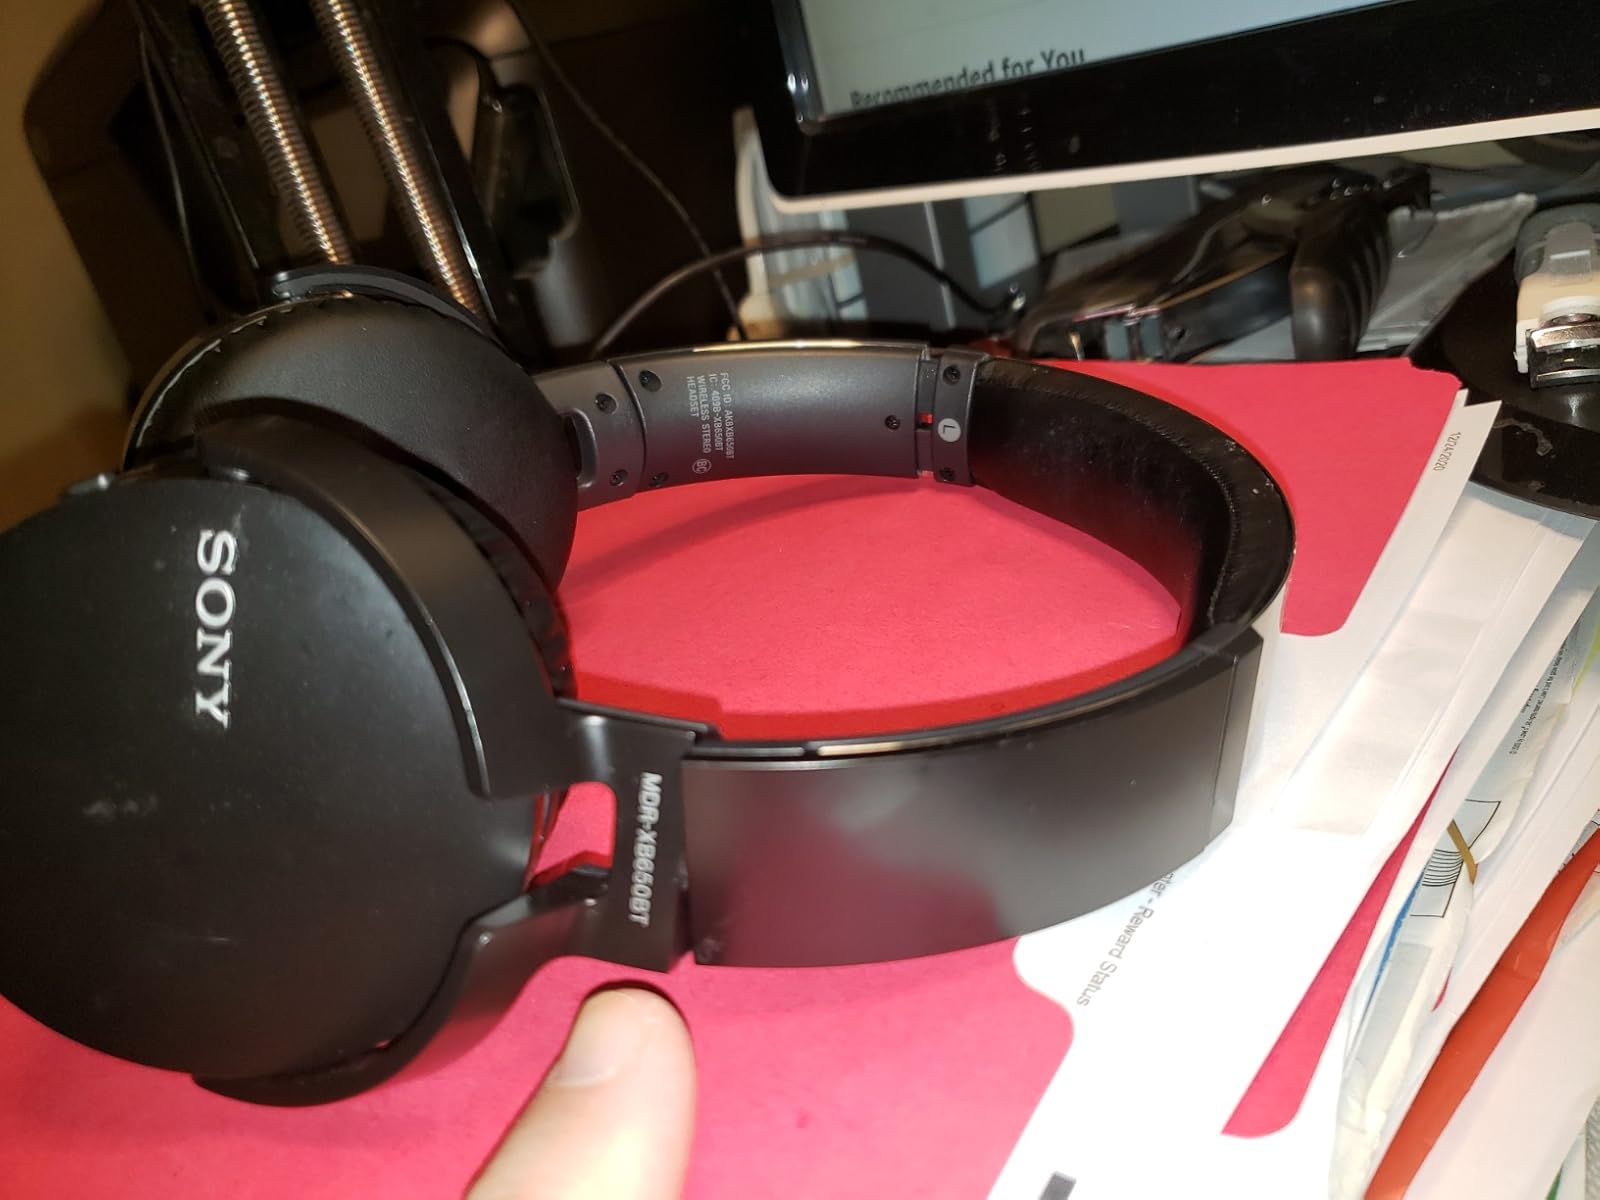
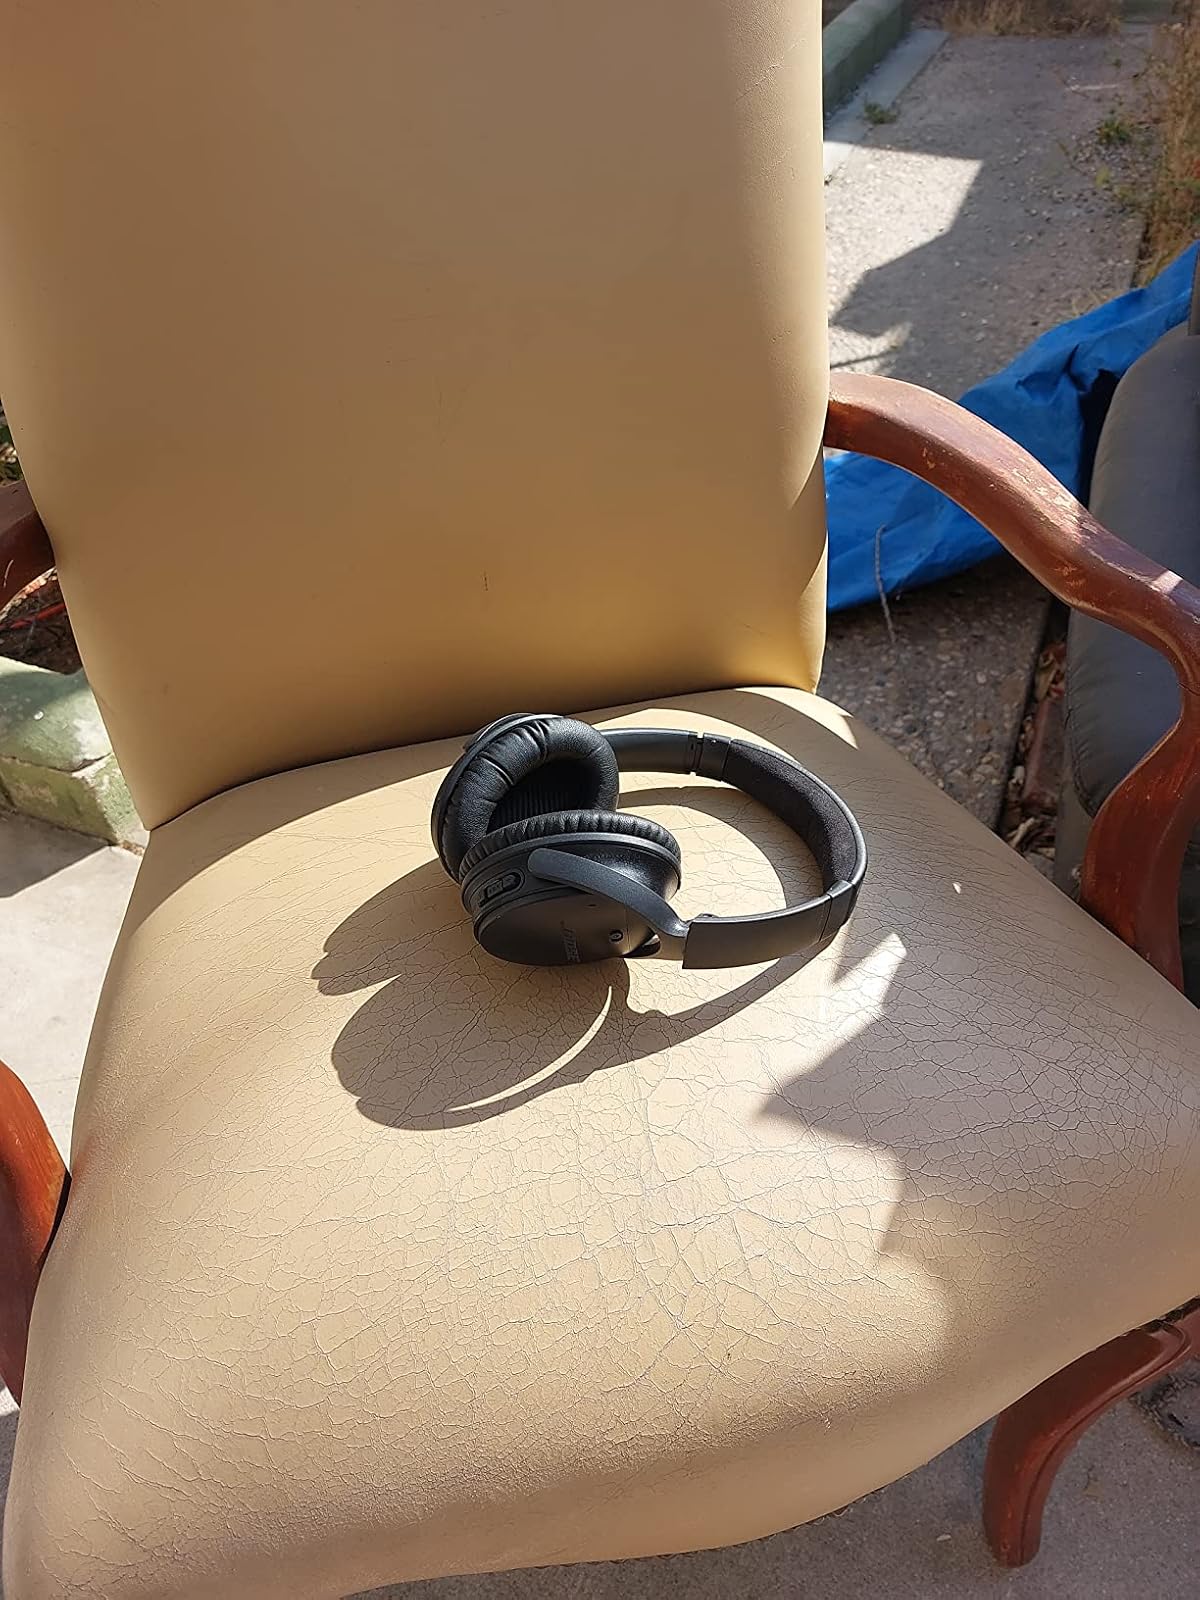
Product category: headphones
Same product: no